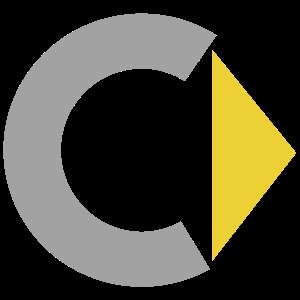
Smart (bilmærke)
Smart logo
Smart er et bilmærke under Daimler AG, som er specialiseret i fremstilling af mikrobiler. Virksomheden har hovedsæde Böblingen i Tyskland og den primære fabrik Hambach i Frankrig. Virksomhedens køretøjer markedsføres som smart med et logo, der også gør brug af bogstavet "c" for "compact" og en pil for "forward thinking".